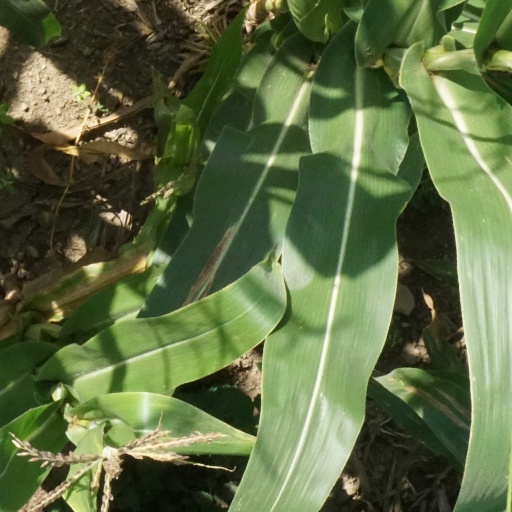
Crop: maize; corn